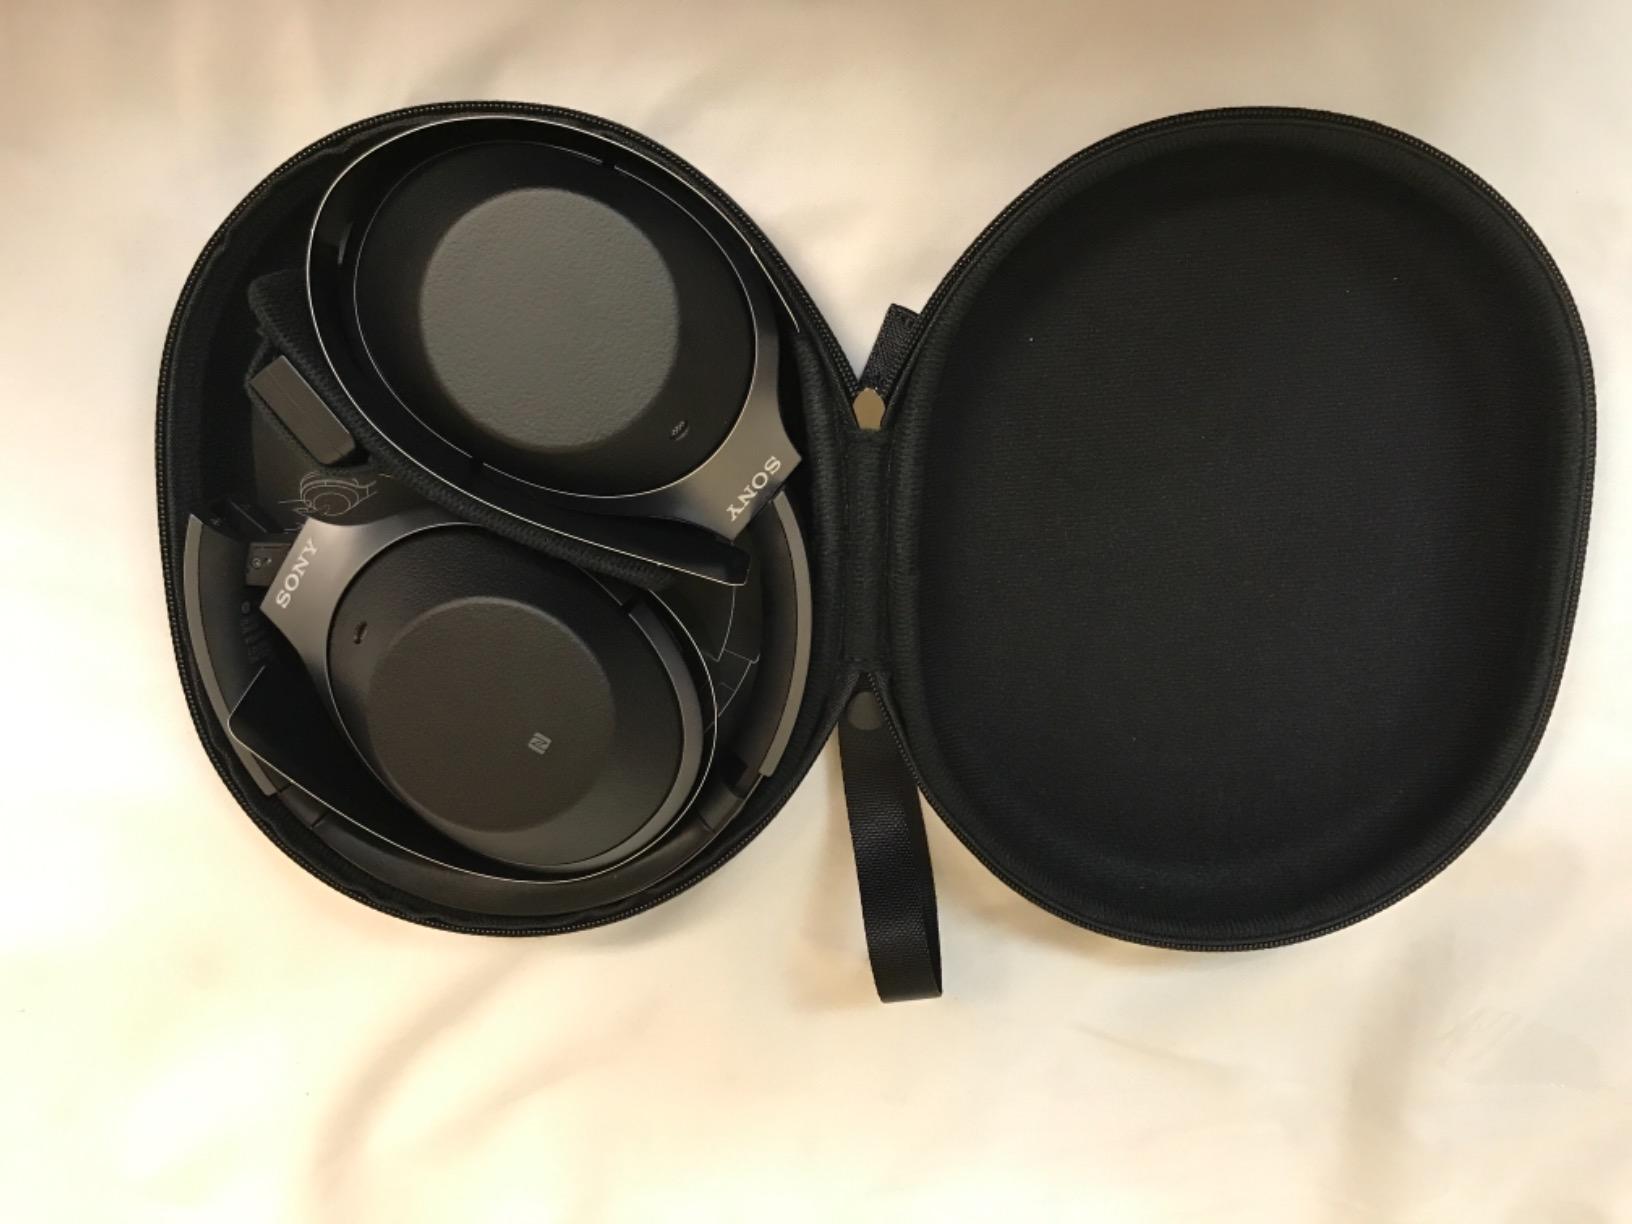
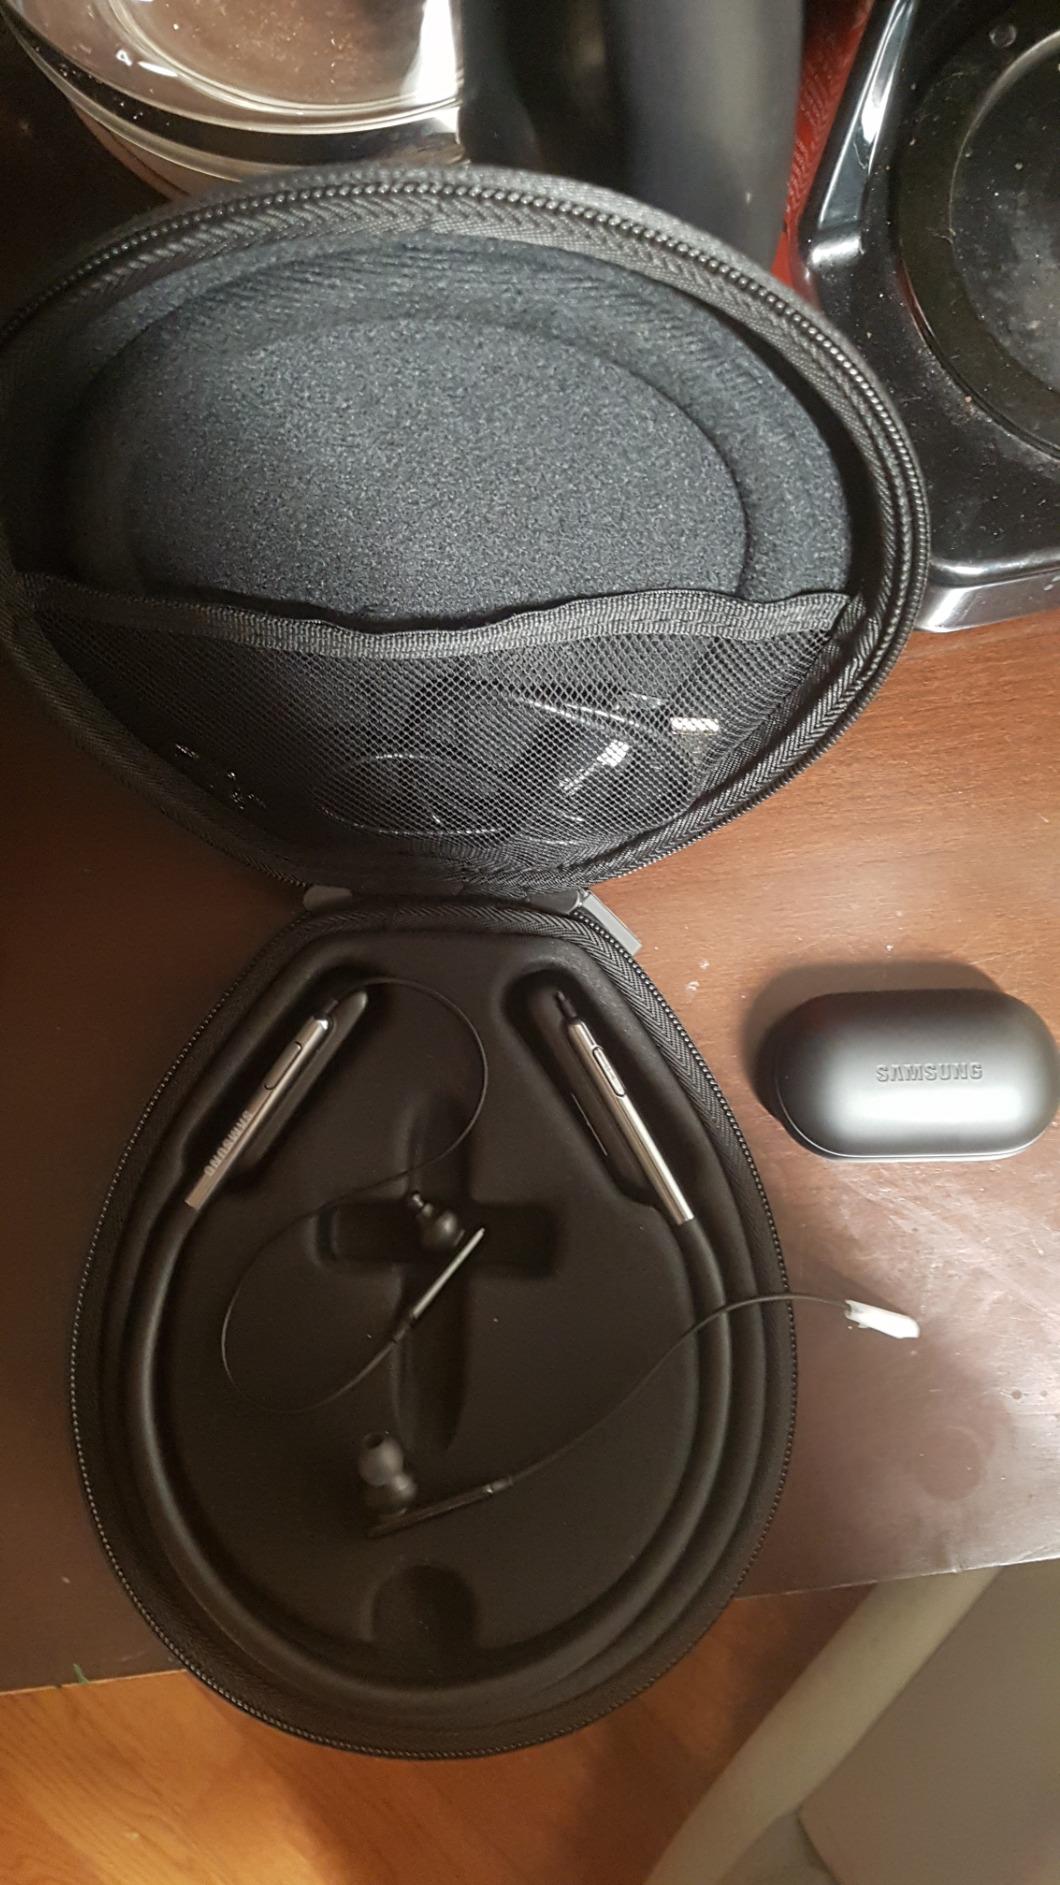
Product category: headphones
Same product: no